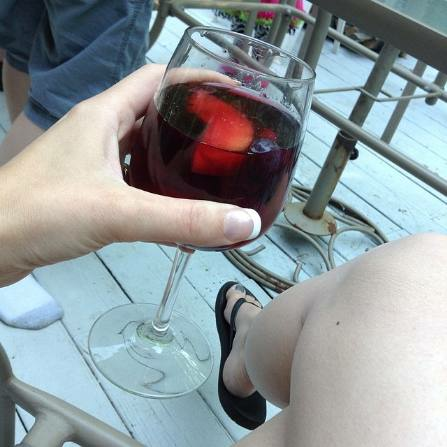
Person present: No